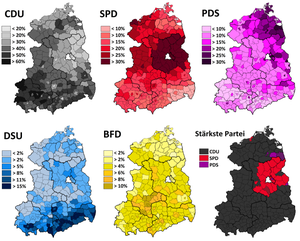
Des élections législatives ont lieu en République démocratique allemande le 18 mars 1990. Il s'agit de renouveler l'ensemble des quatre cents membres de la Chambre du peuple, le parlement monocaméral, au suffrage universel direct. Ce sont les premières élections où les citoyens de la RDA ont le choix entre différents candidats, et les premières de ce type dans l'est de l'Allemagne depuis celles de mars 1933. Elles aboutissent à la dissolution de la RDA et à la réunification de l'Allemagne en octobre. Ce sont donc les dernières élections législatives avant la disparition de l'Allemagne de l'Est.